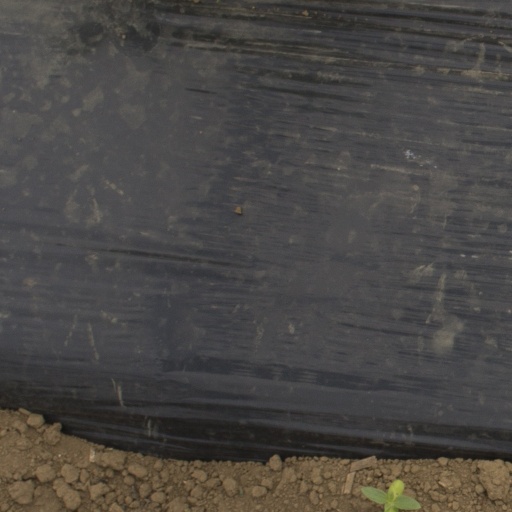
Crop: Jerusalem artichoke